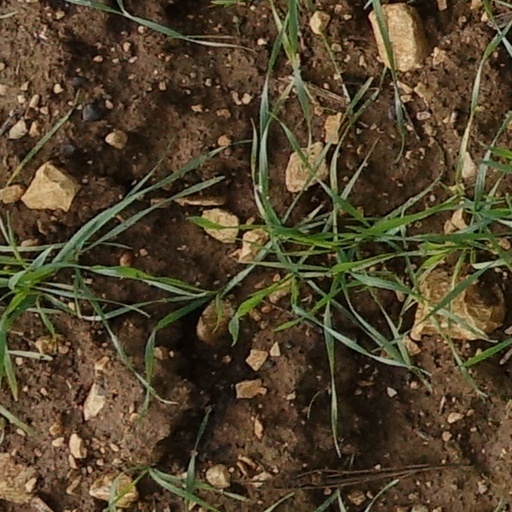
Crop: wheat